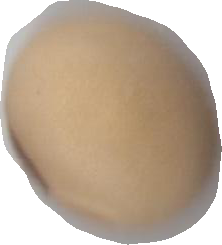
Variety: Anjasmoro